Chumlum

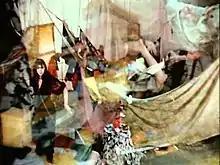
"Chumlum" uses superimpositions dense with visual elements such as people and fabrics.

"Chumlum" is largely non-narrative, with no dialogue or clear succession of events. It begins with the exterior of a building before moving to a loft inside, where Jack Smith is swinging. Many more people, dressed in elaborate costumes with ambiguous gender presentation, join. They lie in hammocks, smoke opium, caress each other, and dance. Smith appears as a wizard who has cast a spell to entrance and pacify them. The setting shifts to a forest and finally a beach.